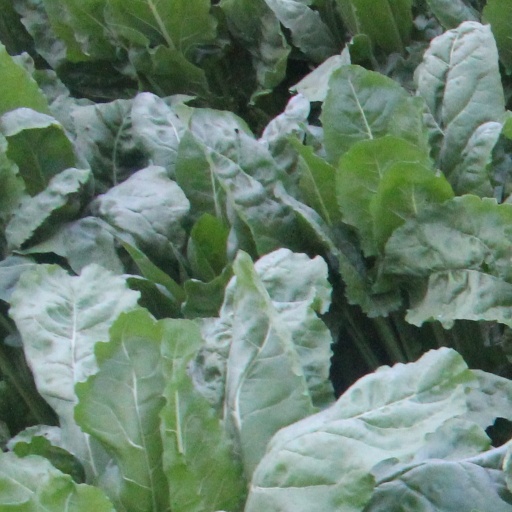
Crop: sugar beet